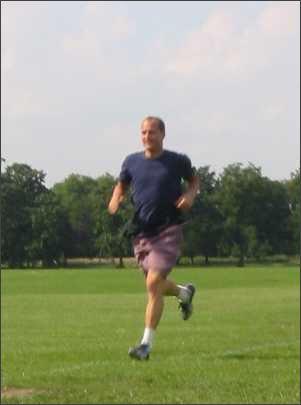
Weather: cloudy or overcast